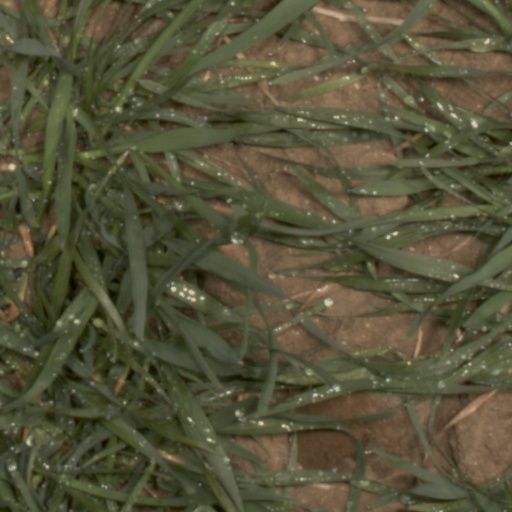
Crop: wheat